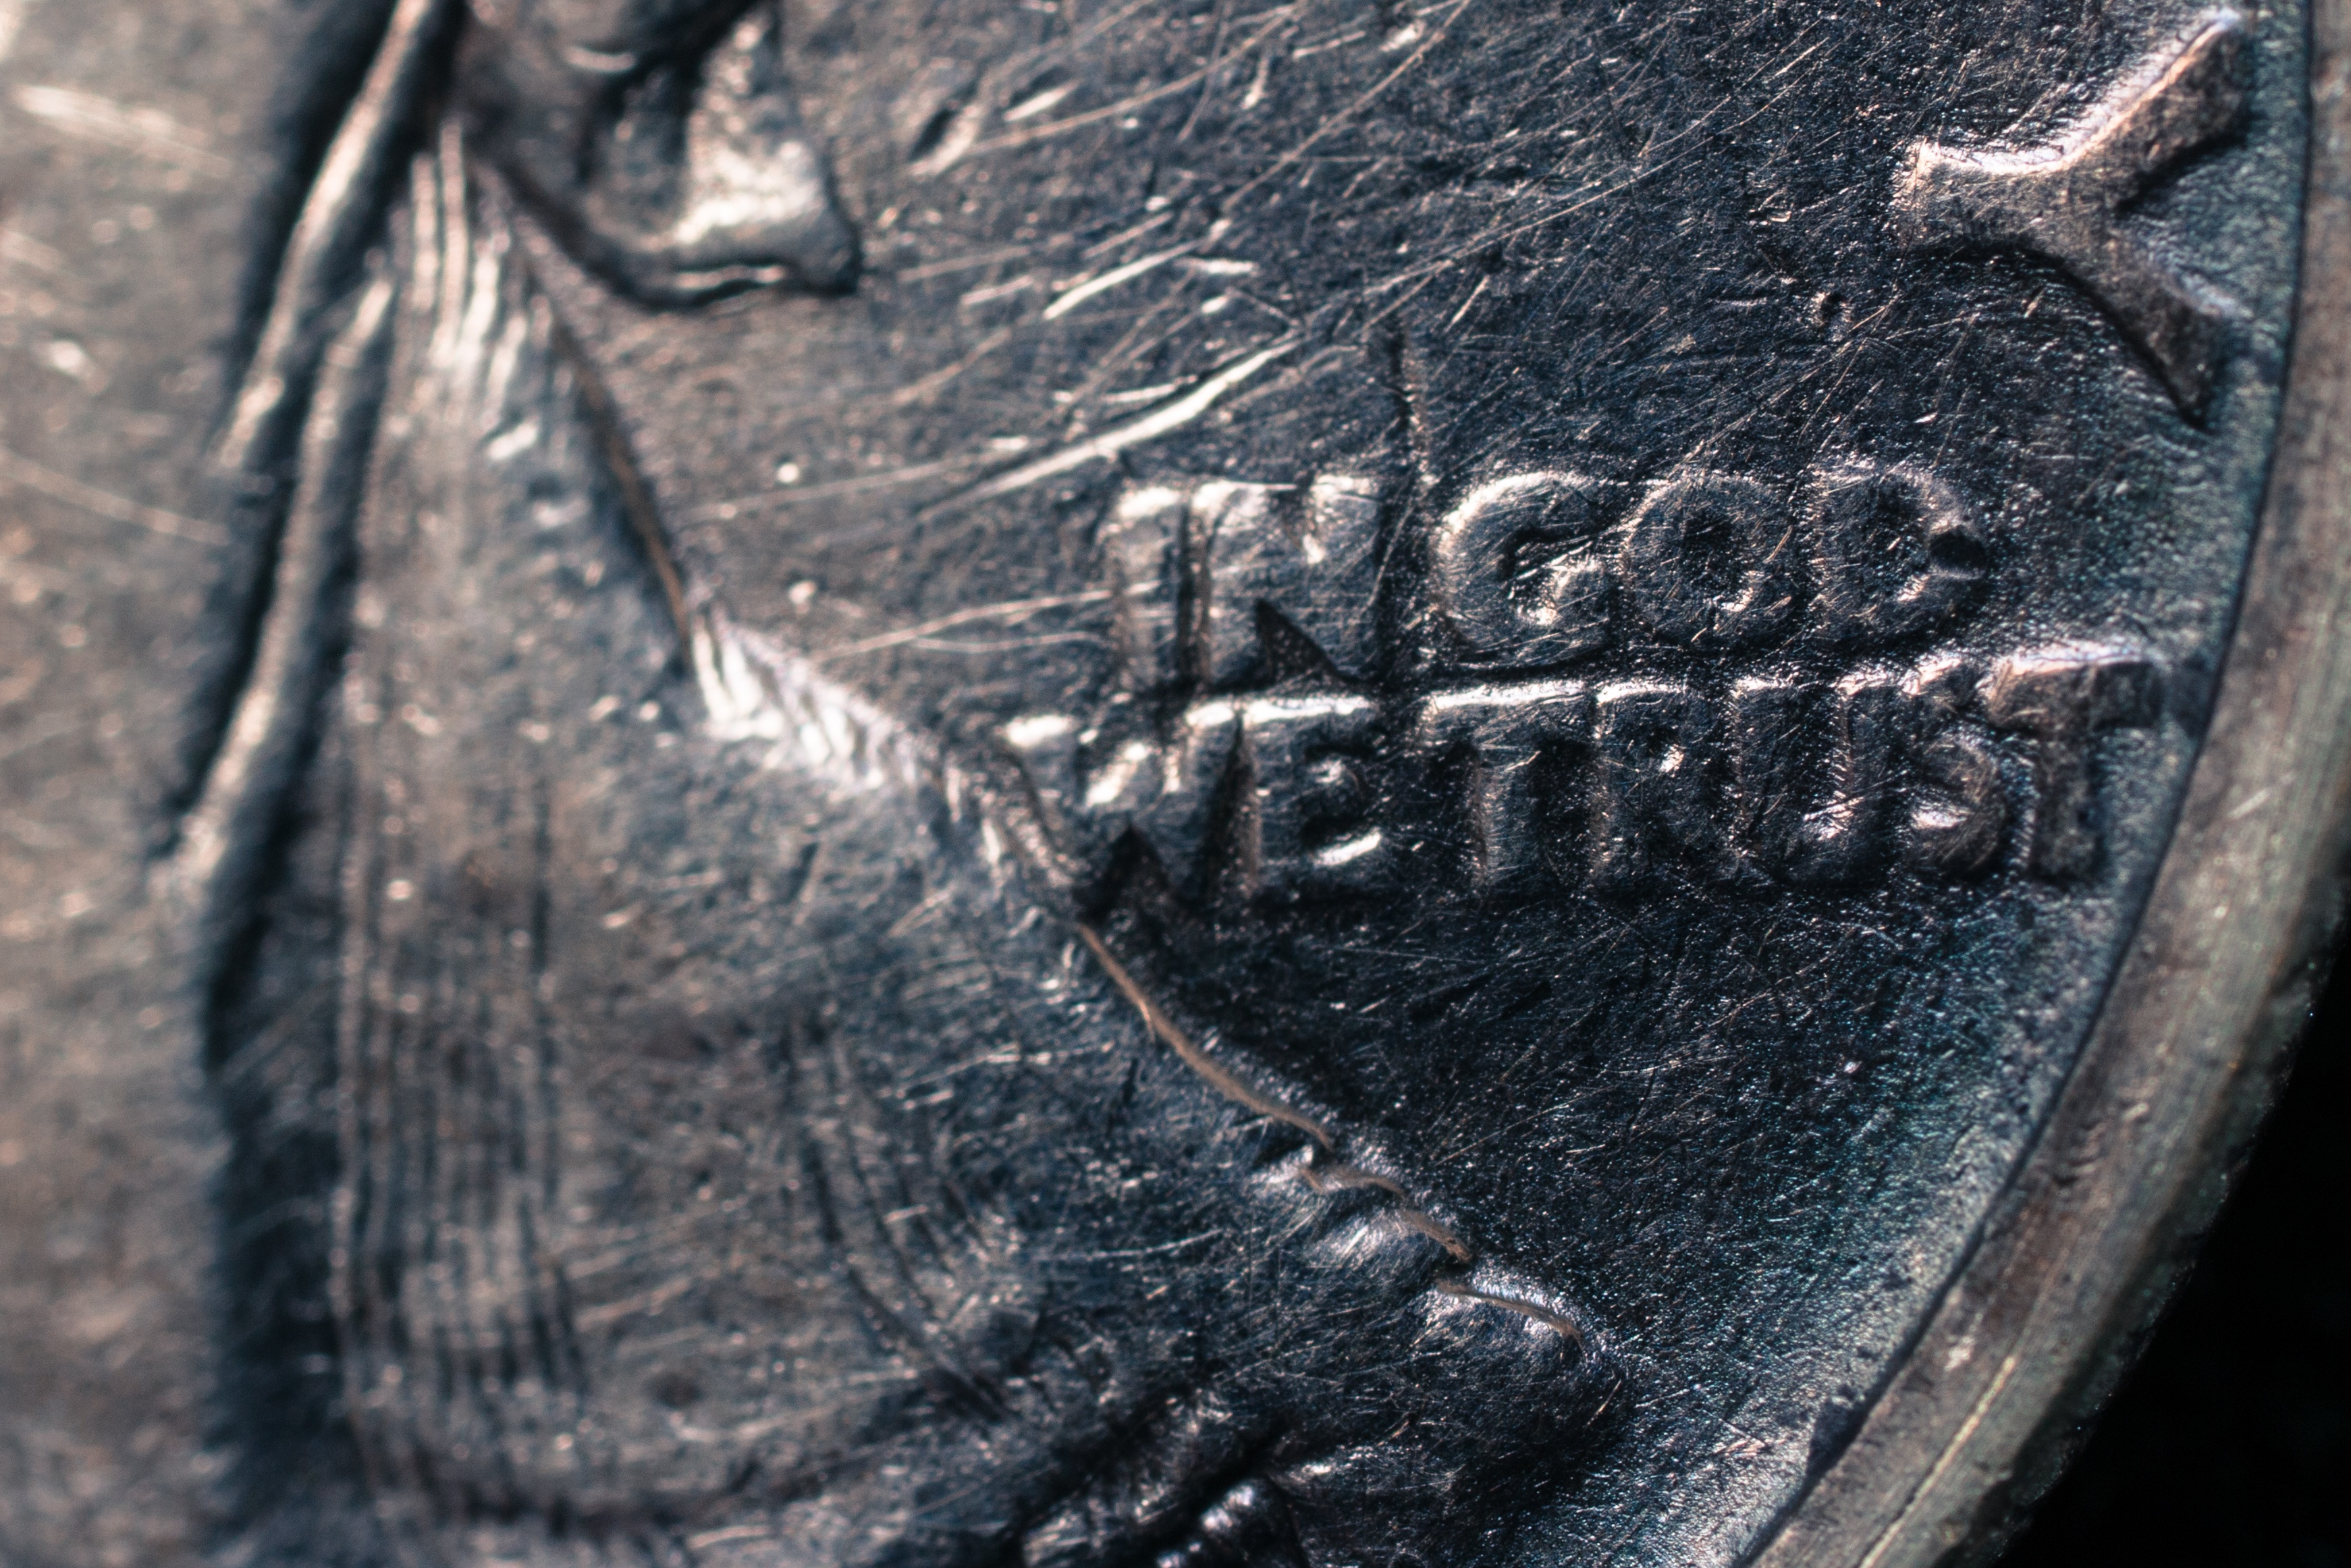
old, metal, usa, black, tire, close up, currency, dollar, image, 1935, historically, coins, half dollar, silver dollar, silver coin, walking liberty, in god we trust